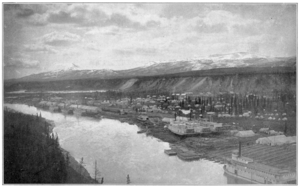
Whitehorse est une municipalité canadienne avec les statuts de ville et de capitale du territoire du Yukon. Le recensement de 2016 y dénombre 25 085 habitants, dont 3 760 francophones. La ville représente environ 70 % de la population du Territoire.